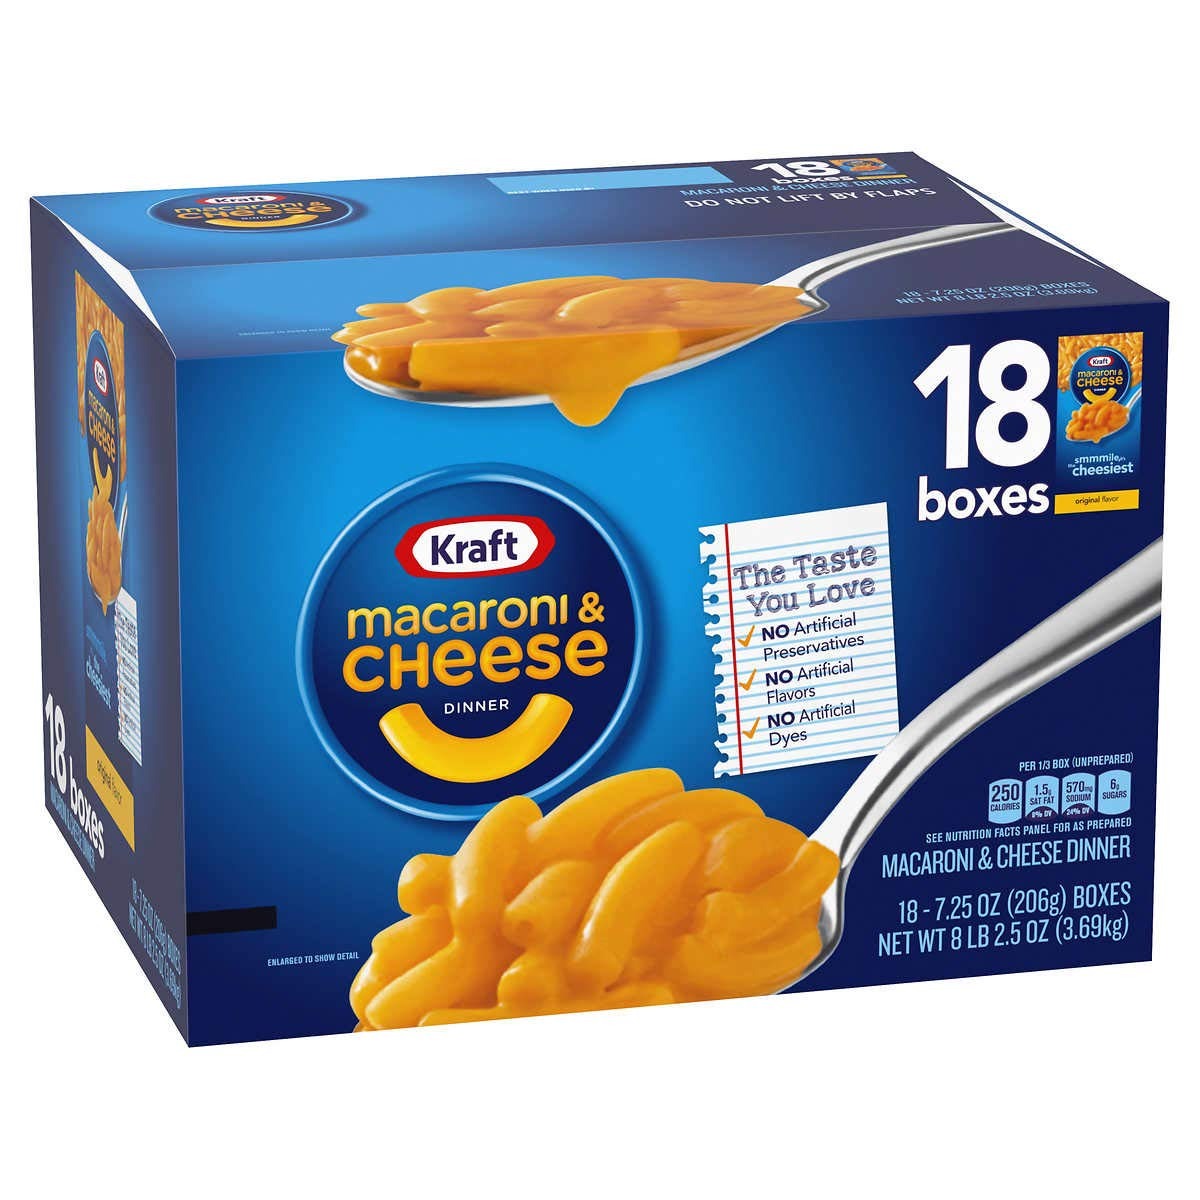
Item Name: Kraft Macaroni Cheese 7.25 Oz Wholesale, (18 - Pack)
Bullet Point: 18-pack
Value: 130.5
Unit: Fl Oz

Price: 14.96